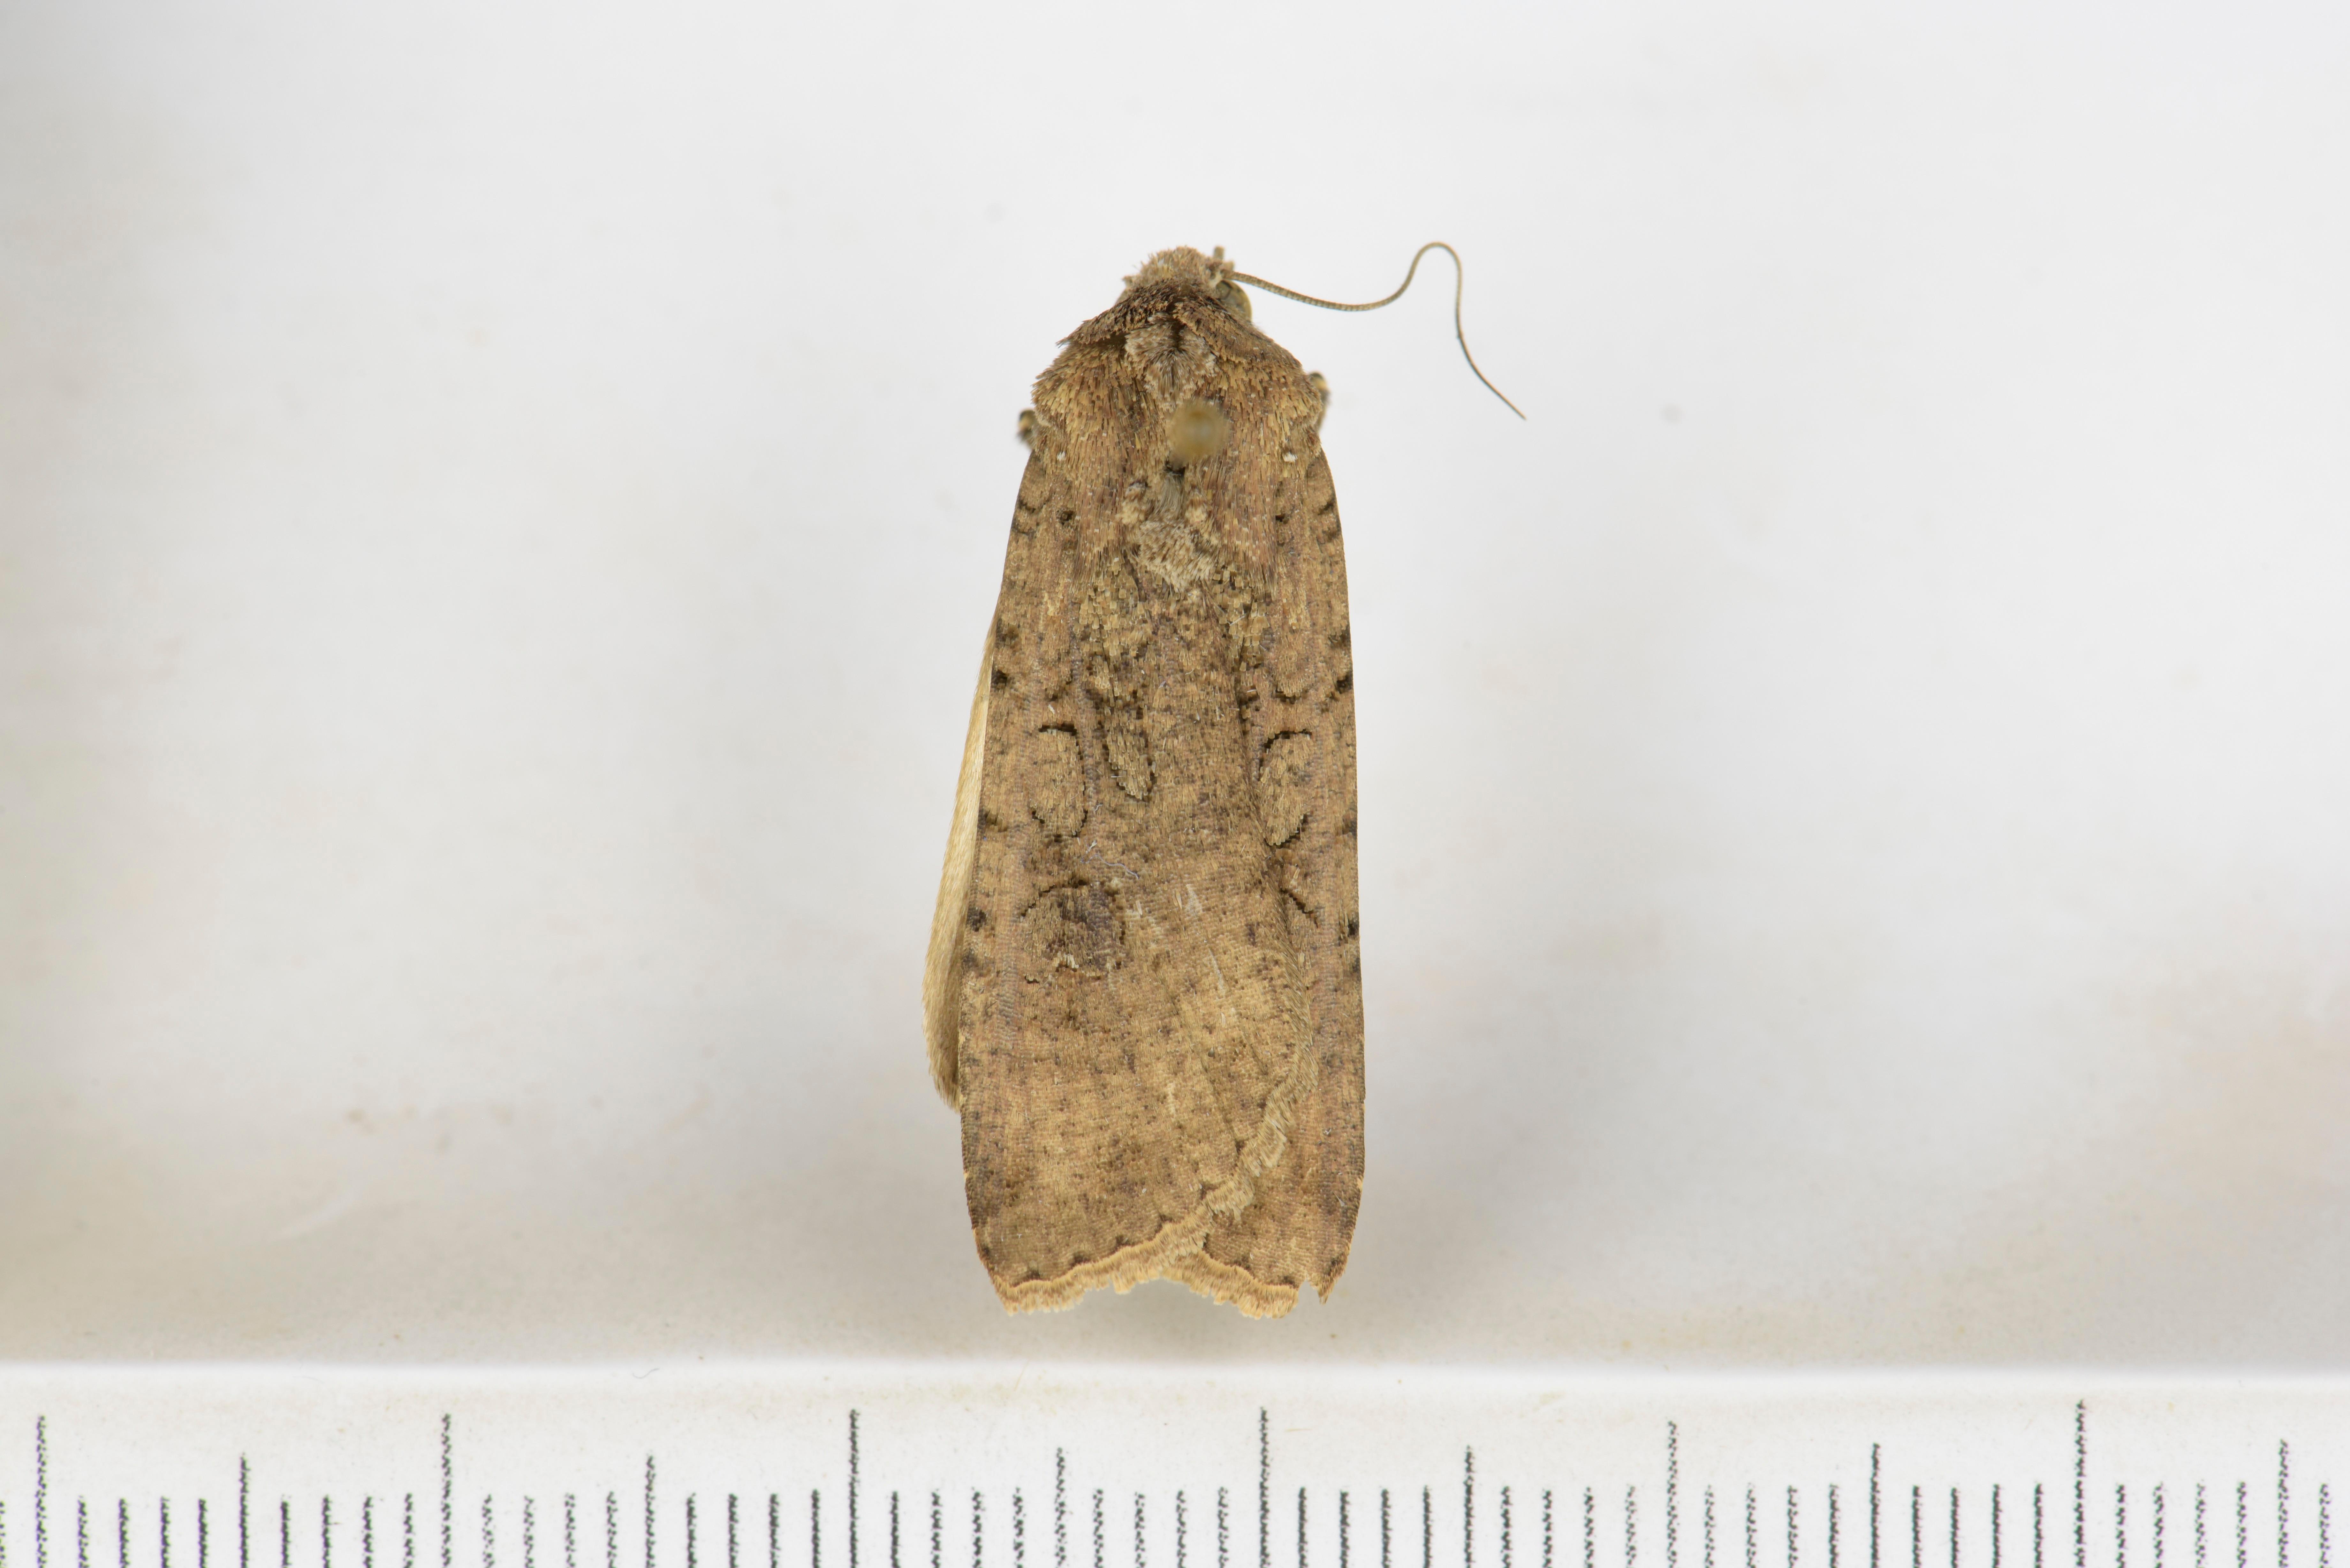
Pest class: cutworms